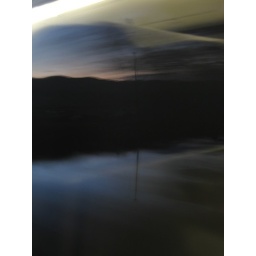
I took this shot while I was on the train home from seeing Paramore in SF. 11/11/09